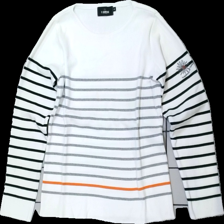
View: front
Type: Sweater
Category: Ladies
Brand: Not in the list
Brand text on label: ivanhoe
Colors: White, Black, Grey, Multicolor
Material: 100% cotton
Pattern: Striped
Cut: Regular
Size: 36
Season: All
Stains: Major
Damage: fläckar
Damage location: middle center
Damage 2: fläckar
Damage 2 location: bottom center
Damage 3 location: top center
Price range: <50
Recommended usage: Export
Description: randig långärmad tjocktröja med fläckar fram